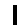
Label: 1